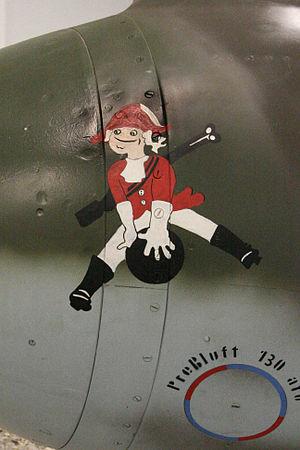
La Jagdgeschwader 400 est une unité de chasseurs de la Luftwaffe pendant la Seconde Guerre mondiale.